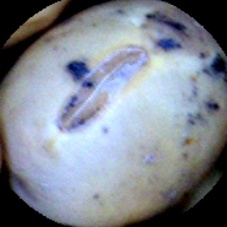
Label: Spotted